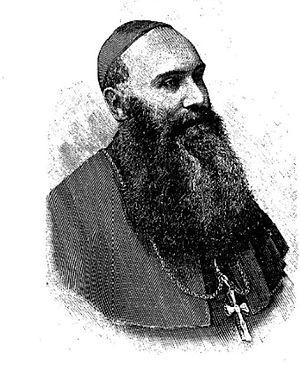
Portrait de Mgr Drure qui vient d'étre nommé archevâque de Bagdad, publié en 1903 dans les Annales de la propagation de la foi.
François Désiré Drure, né le 28 janvier 1859 à Digoin et mort le 29 mai 1917 à Verneix est un archevêque de Bagdad, délégué apostolique de Mésopotamie, du Kurdistan et d'Arménie.